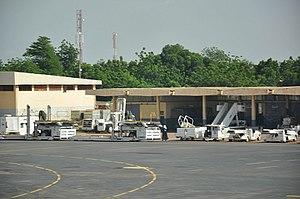
Aeroport Diori Hamani de Niamey Hangard
L'aéroport international Diori Hamani est un aéroport du Niger situé au sud-est de la capitale Niamey. Il est baptisé du nom du premier Président de la République du Niger, Hamani Diori.